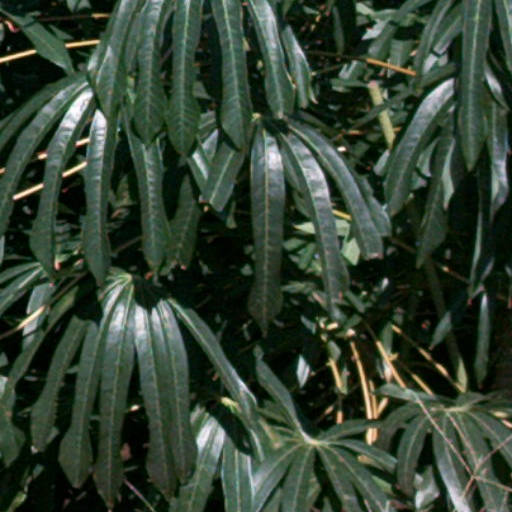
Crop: cassava